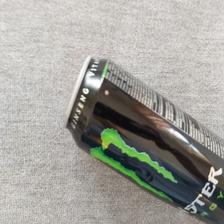
Label: cans